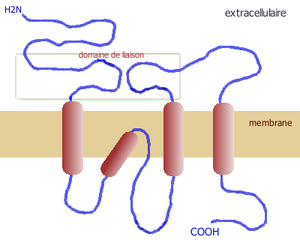
Sous-unité des récepteurs ionotropes du glutamate
L'acide glutamique, ou glutamate sous la forme anionique de l'acide glutamique, est un acide α-aminé dont l'énantiomère L est l'un des 22 acides aminés protéinogènes, encodé sur les ARN messagers par les codons GAA et GAG. Il est caractérisé par la présence d'un groupe carboxyle –COOH à l'extrémité de sa chaîne latérale, ce qui en fait un résidu acide chargé négativement dans les protéines. Son rayon de van der Waals vaut 2,109 Å. Il n'est pas essentiel pour l'être humain, mais peut dans certains cas être produit en quantité insuffisante par l'organisme, nécessitant alors un apport alimentaire.